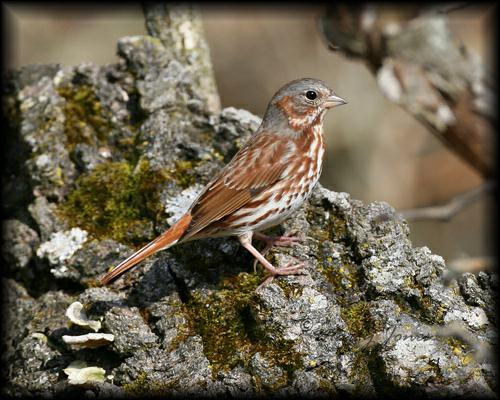
A photo of a fox sparrow